Basawon Singh

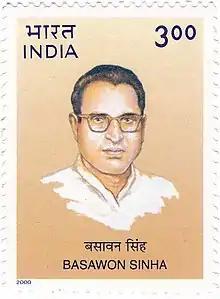
Basawon Singh on a 2000 stamp of India

Basawon Singh or Basawan Singh, also known as Basawon Sinha (23 March 1909 7 April 1989), was an Indian independence activist and a campaigner for the rights of the underprivileged, and industrial and agricultural workers.